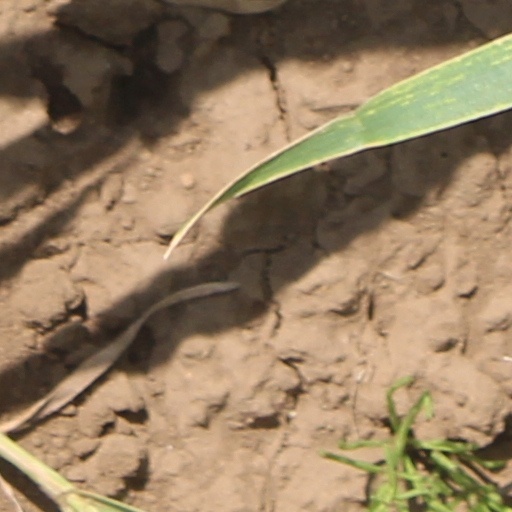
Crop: wheat